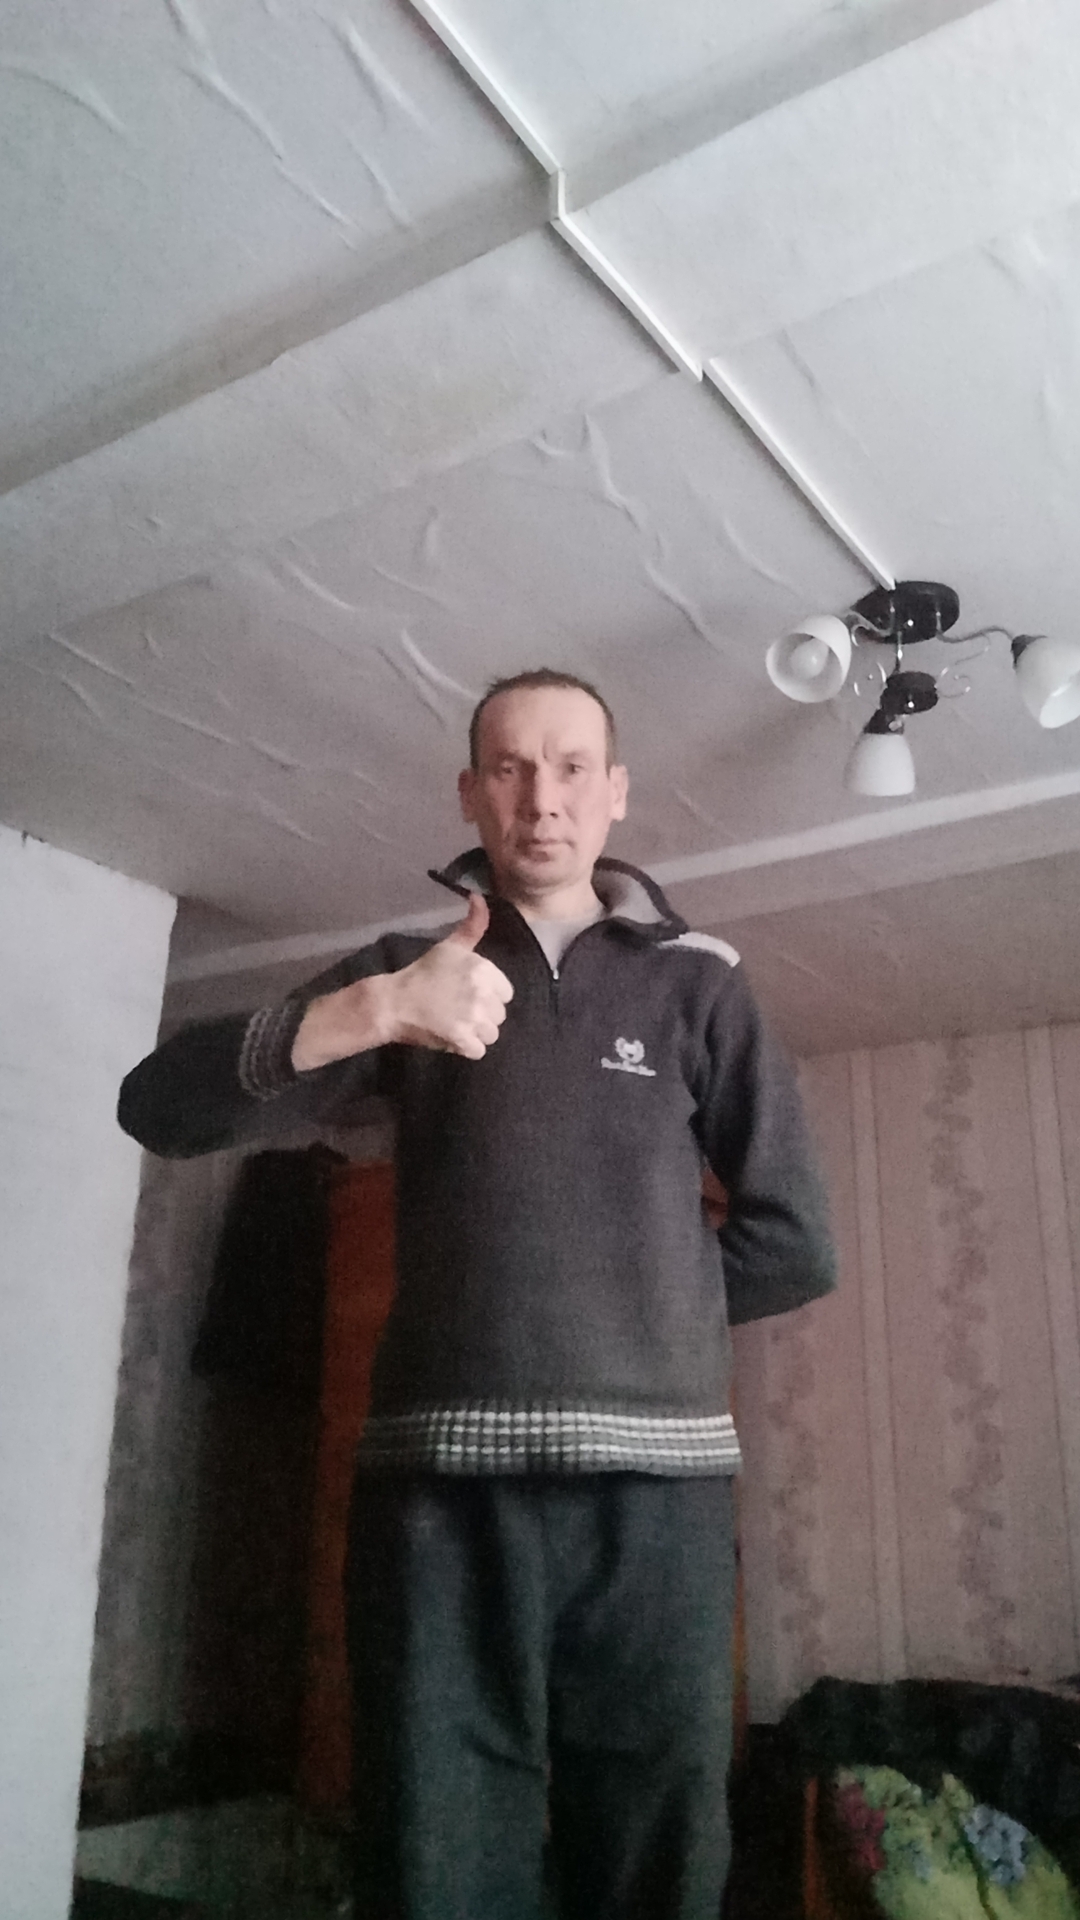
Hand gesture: like